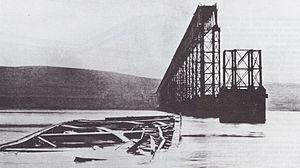
Catastrophe ferroviaire du pont sur le Tay en Écosse, le 28 décembre 1879 / Photo des poutres du pont tombées dans le fleuve
La catastrophe ferroviaire du pont sur le Tay est un accident de chemin de fer causé par l'effondrement du pont sur le Tay, au-dessus de l'estuaire du fleuve au sud de Dundee sur la ligne reliant Dundee à Édimbourg, sur la côte de l’est de l’Écosse, le 28 décembre 1879. Au moins 75 personnes trouvent la mort dans cet accident.